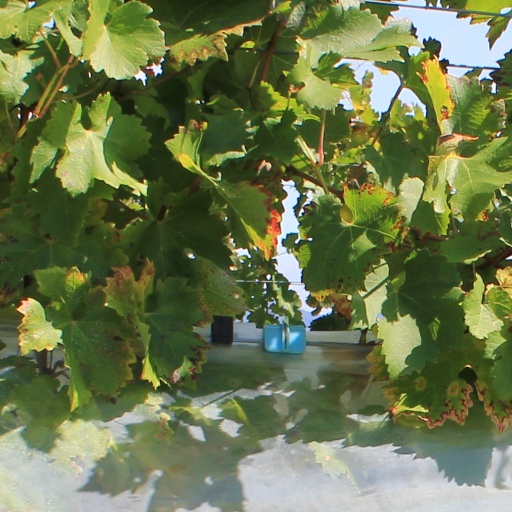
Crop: grape